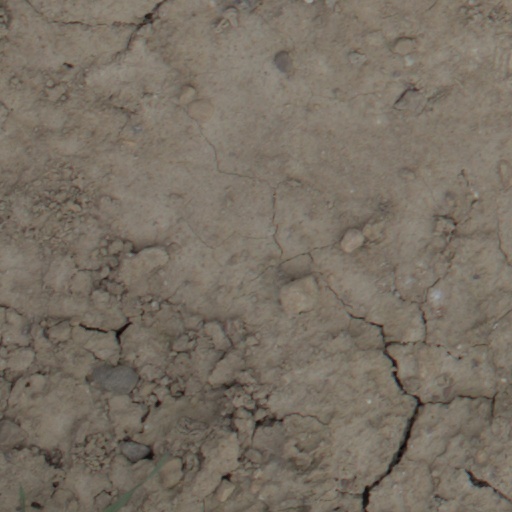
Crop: wheat